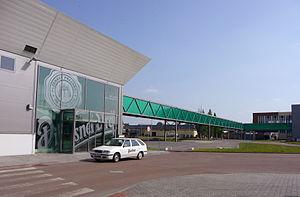
Pilsner Urquell en allemand, Plzeňský Prazdroj en tchèque, est une entreprise brassicole produisant, dans la ville de Plzeň, quatrième ville de la République tchèque, une bière du même nom. Urquell, ou Prazdroj, signifie « source originelle ».